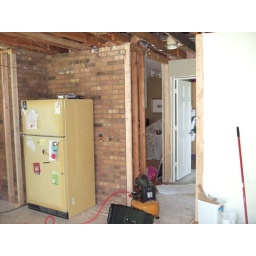
The old wall to the right of the brick in the kitchen has been removed.